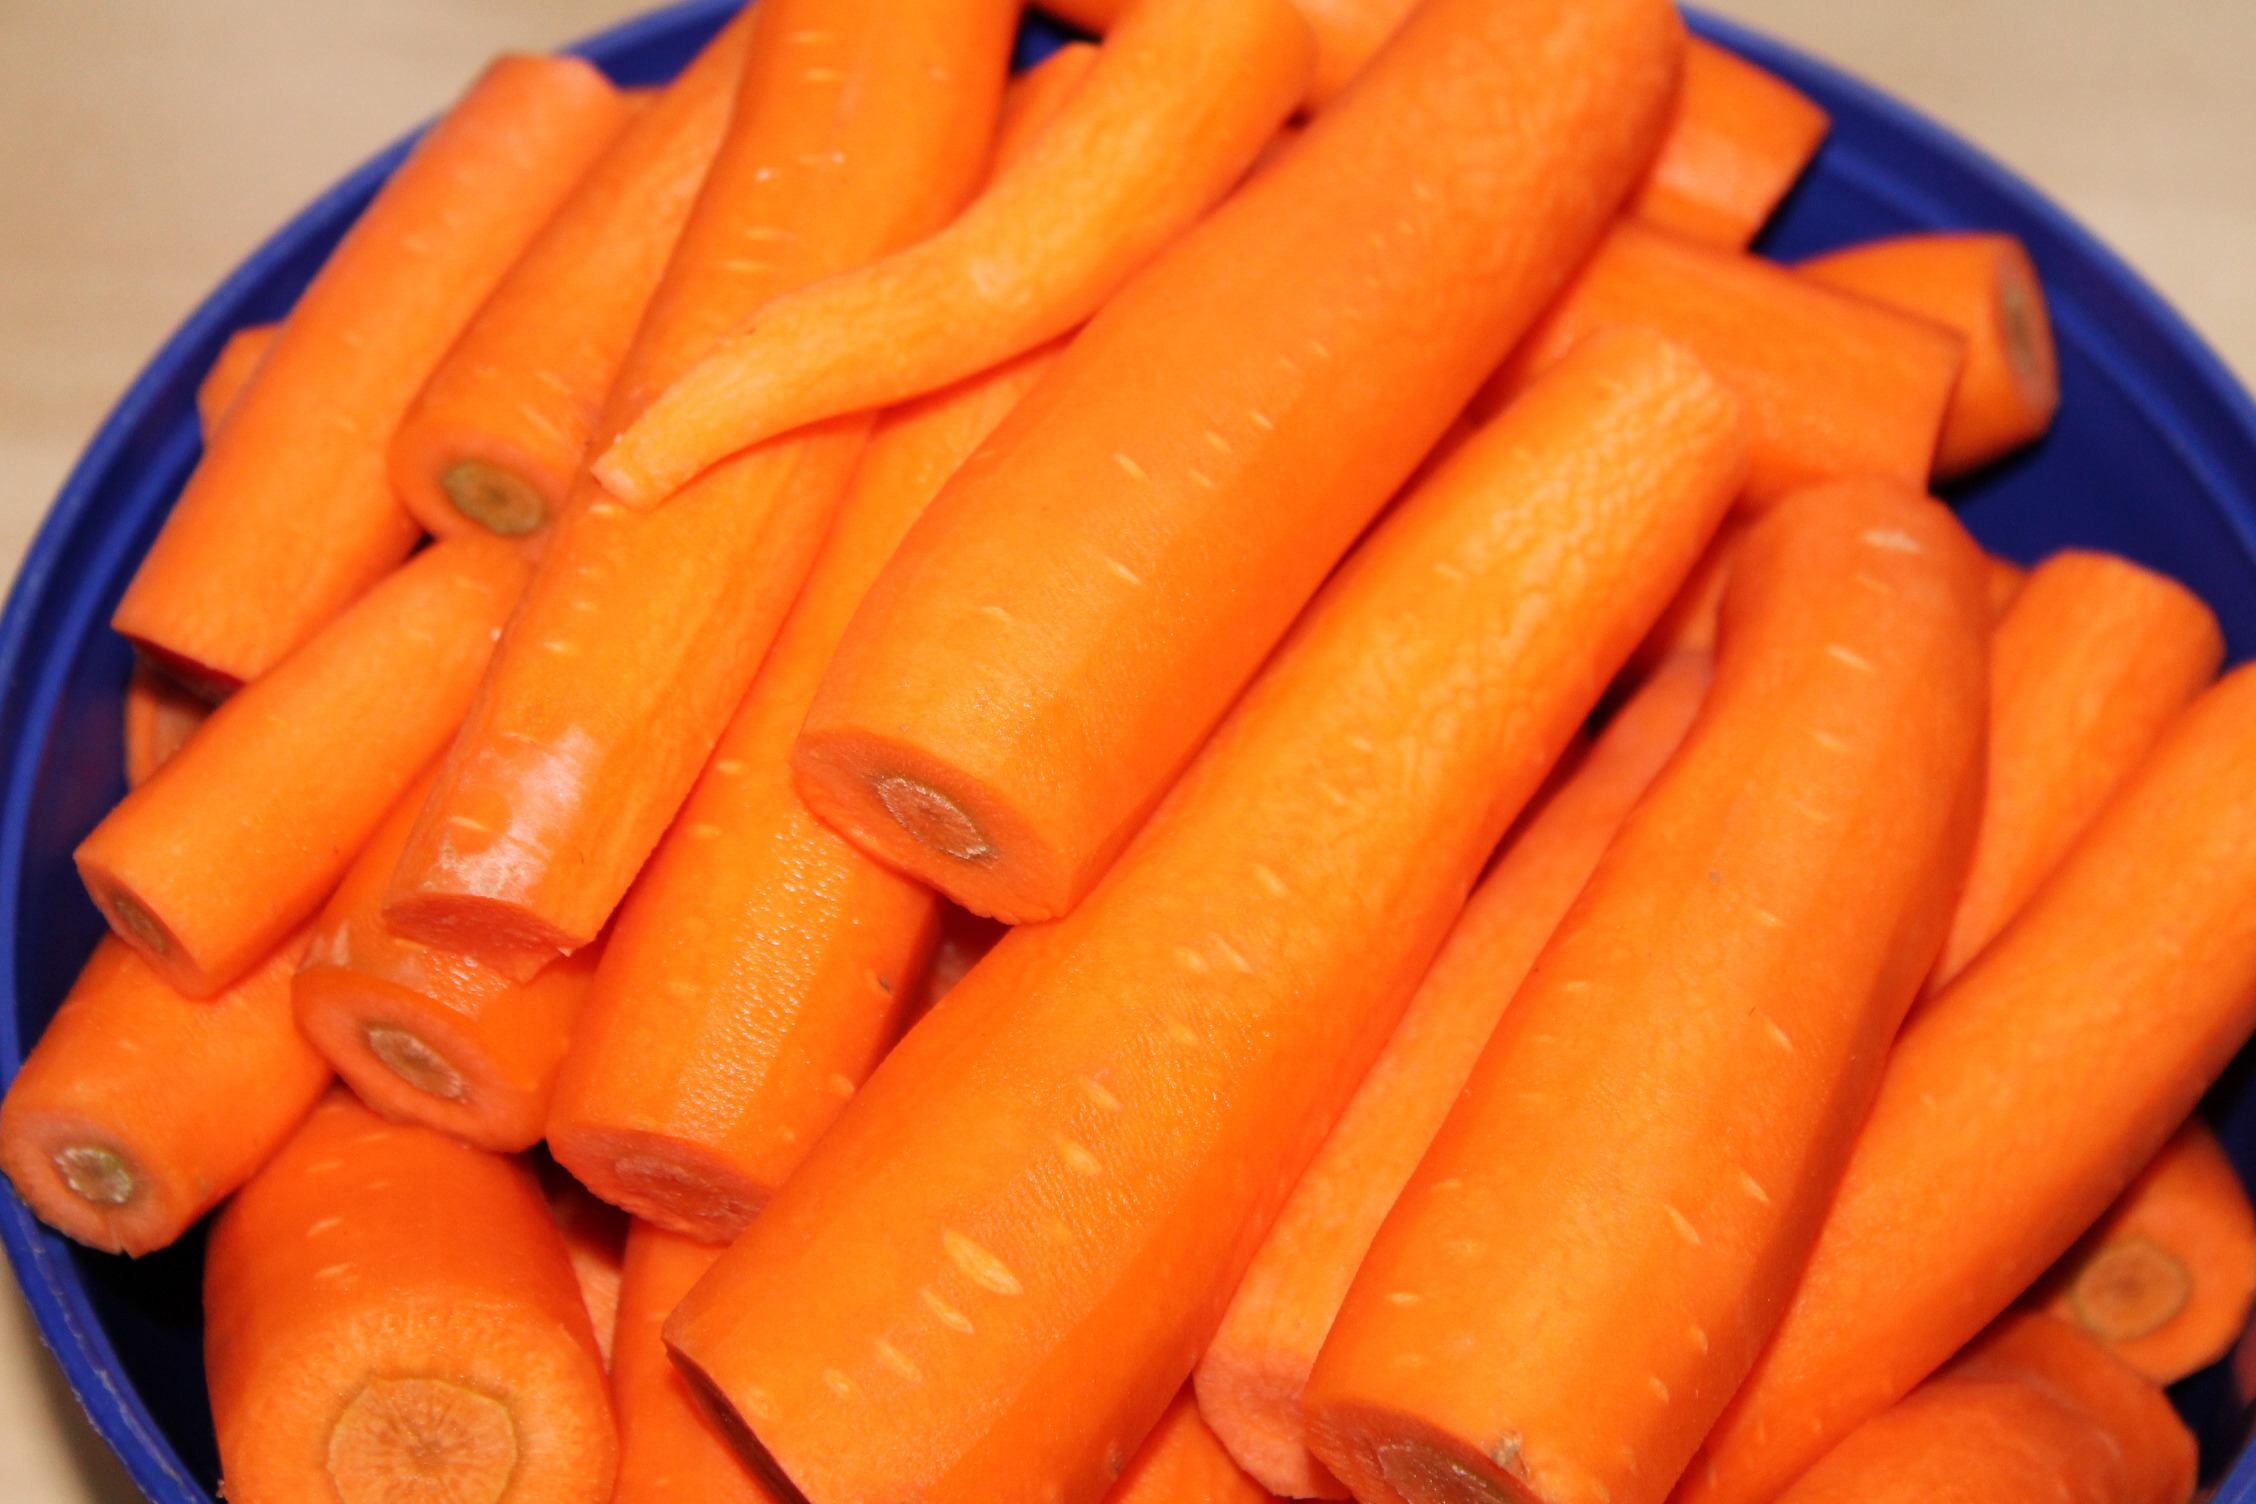
food, produce, vegetable, carrot, cook, vegetables, calabaza, carrots